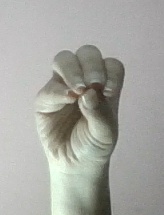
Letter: ha